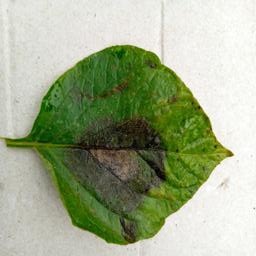
Etiqueta: Late Blight